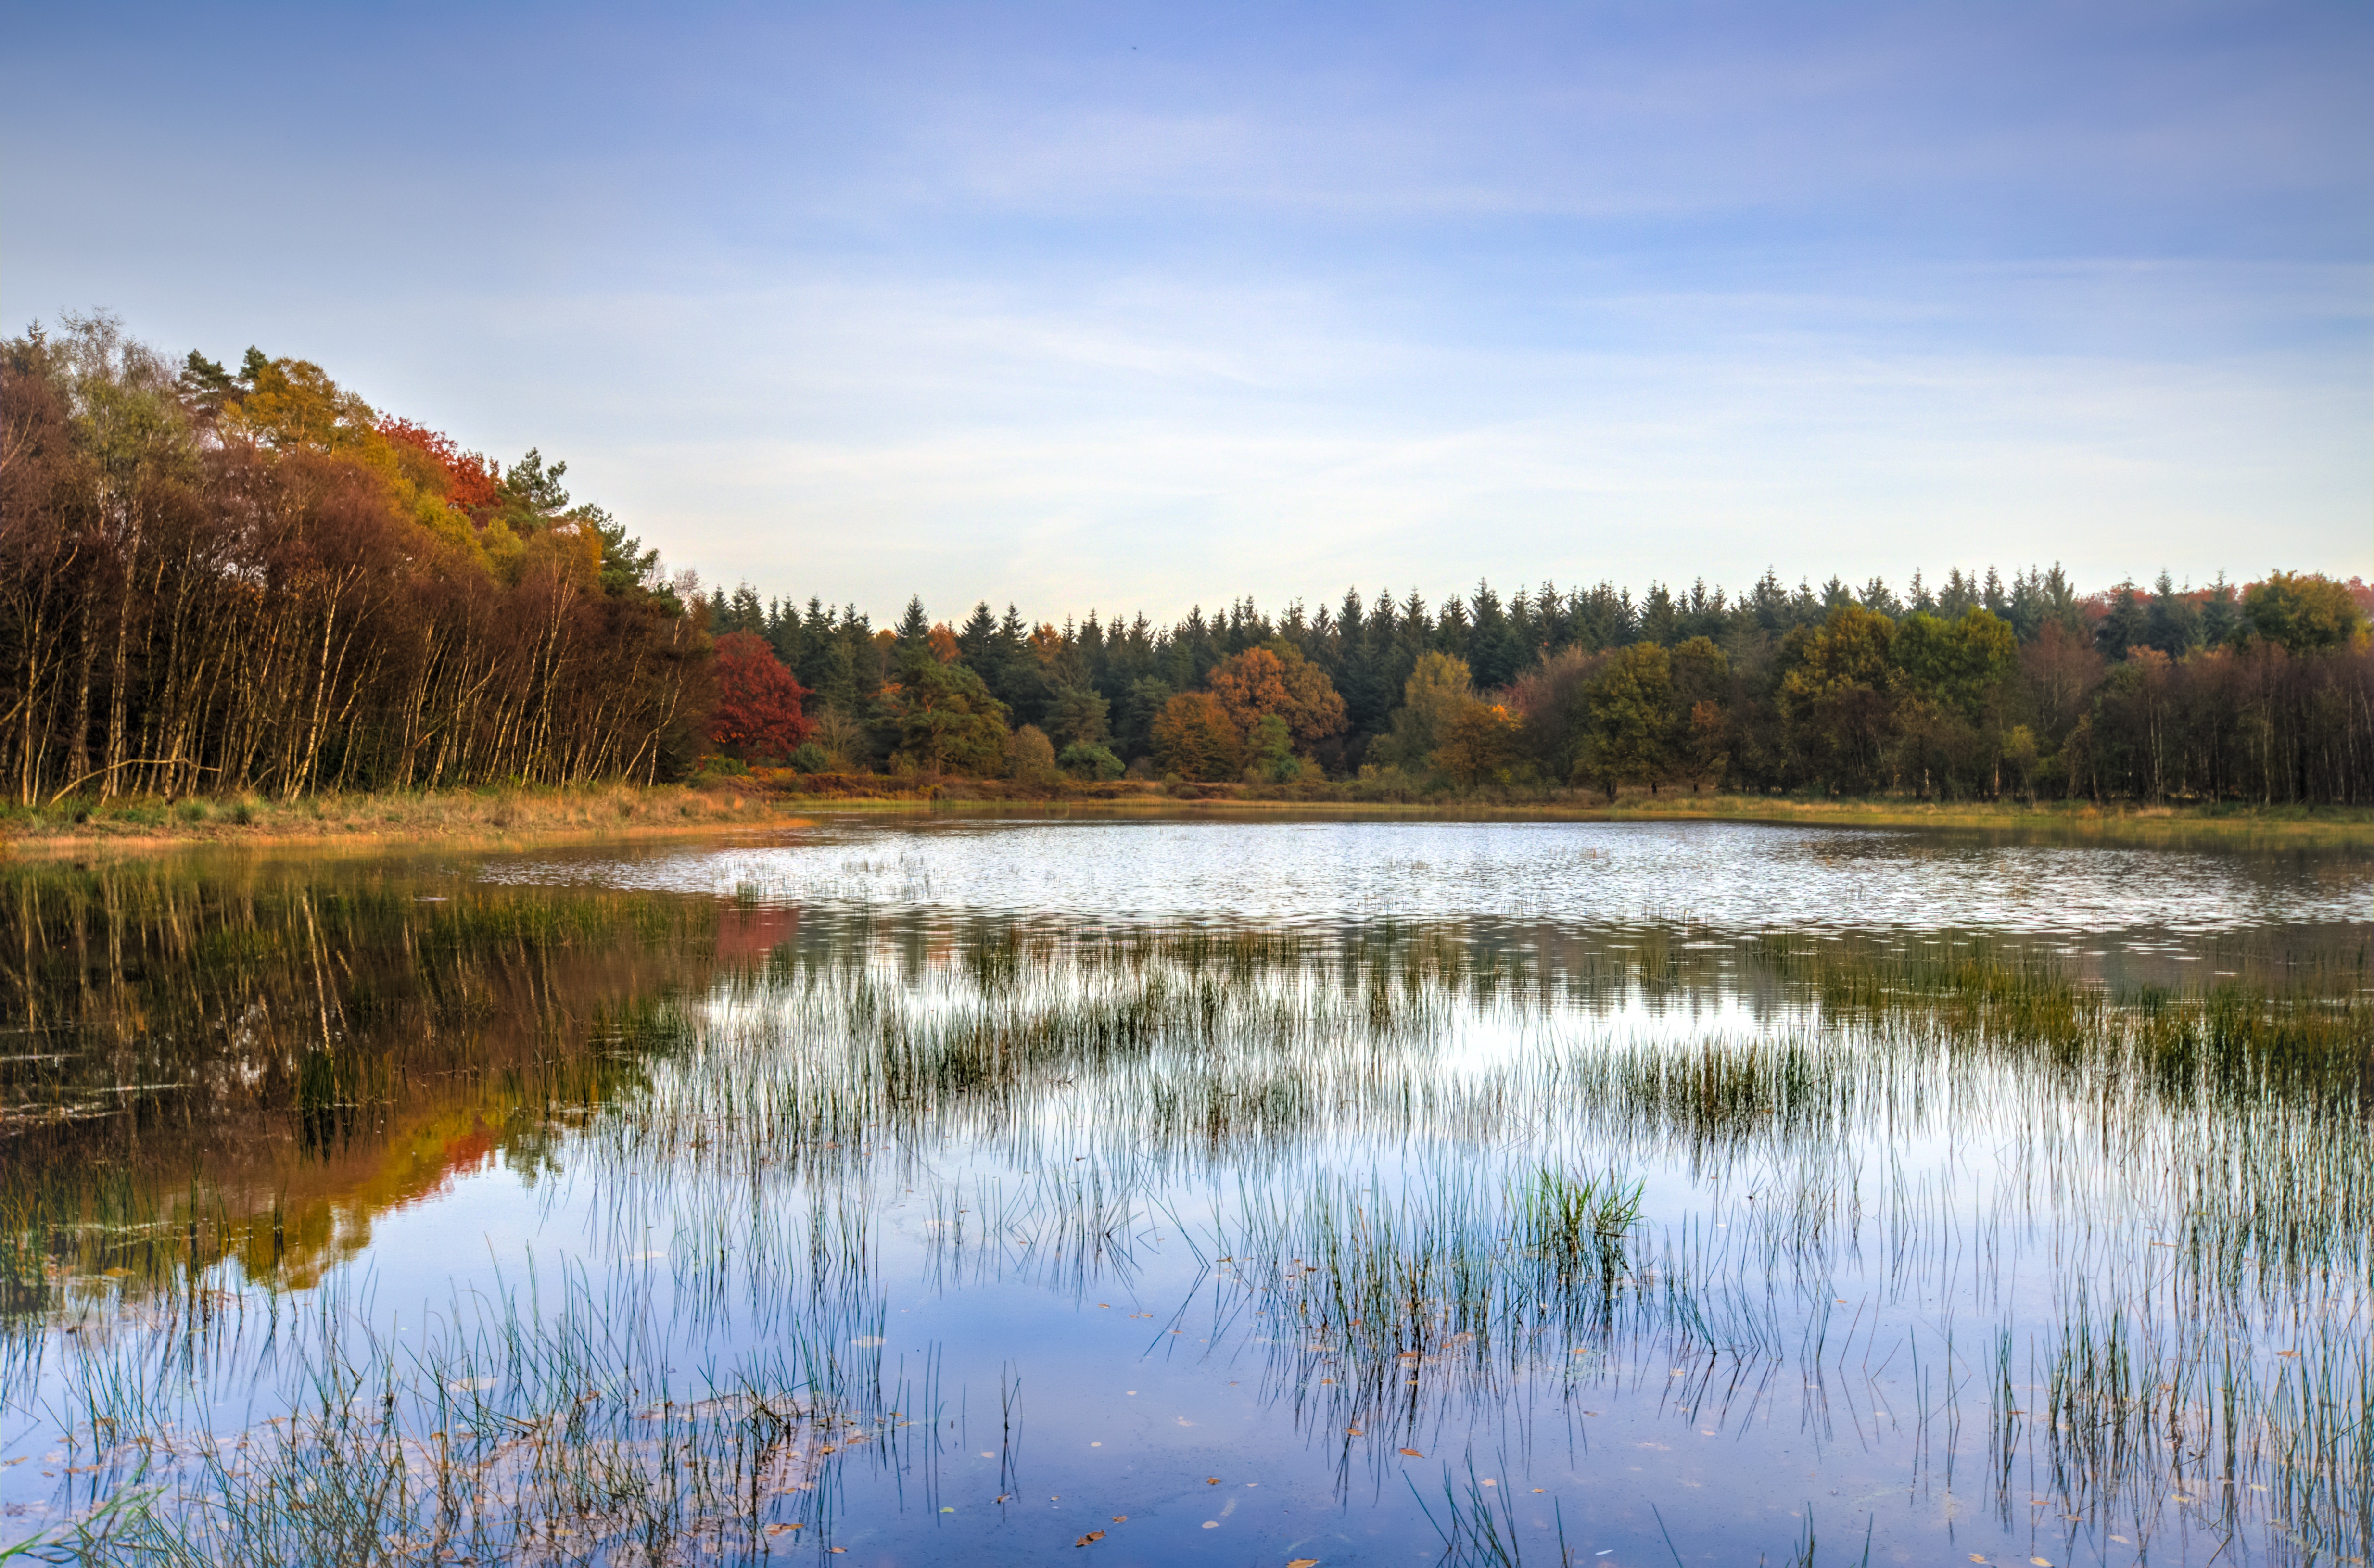
natural landscape, reflection, nature, body of water, natural environment, Freshwater marsh, nature reserve, marsh, wilderness, wetland, water, pond, tree, sky, bog, lake, water resources, bank, fen, biome, salt marsh, river, floodplain, swamp, landscape, tarn, lacustrine plain, bayou, wildlife, reservoir, plant, loch, forest, national park, American larch